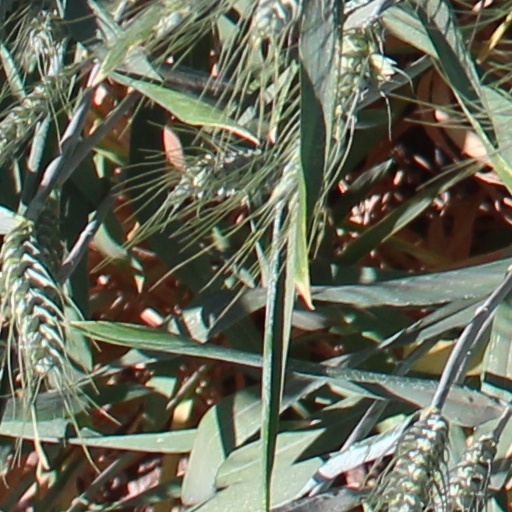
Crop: wheat